Queen of the Universe season 1

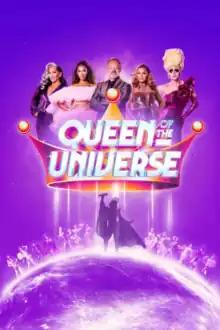
Promotional poster for season one.

The first season of "Queen of the Universe" is premiered on December 2, 2021, through streaming service Paramount+.